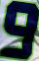
Number: 9